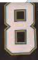
Number: 8